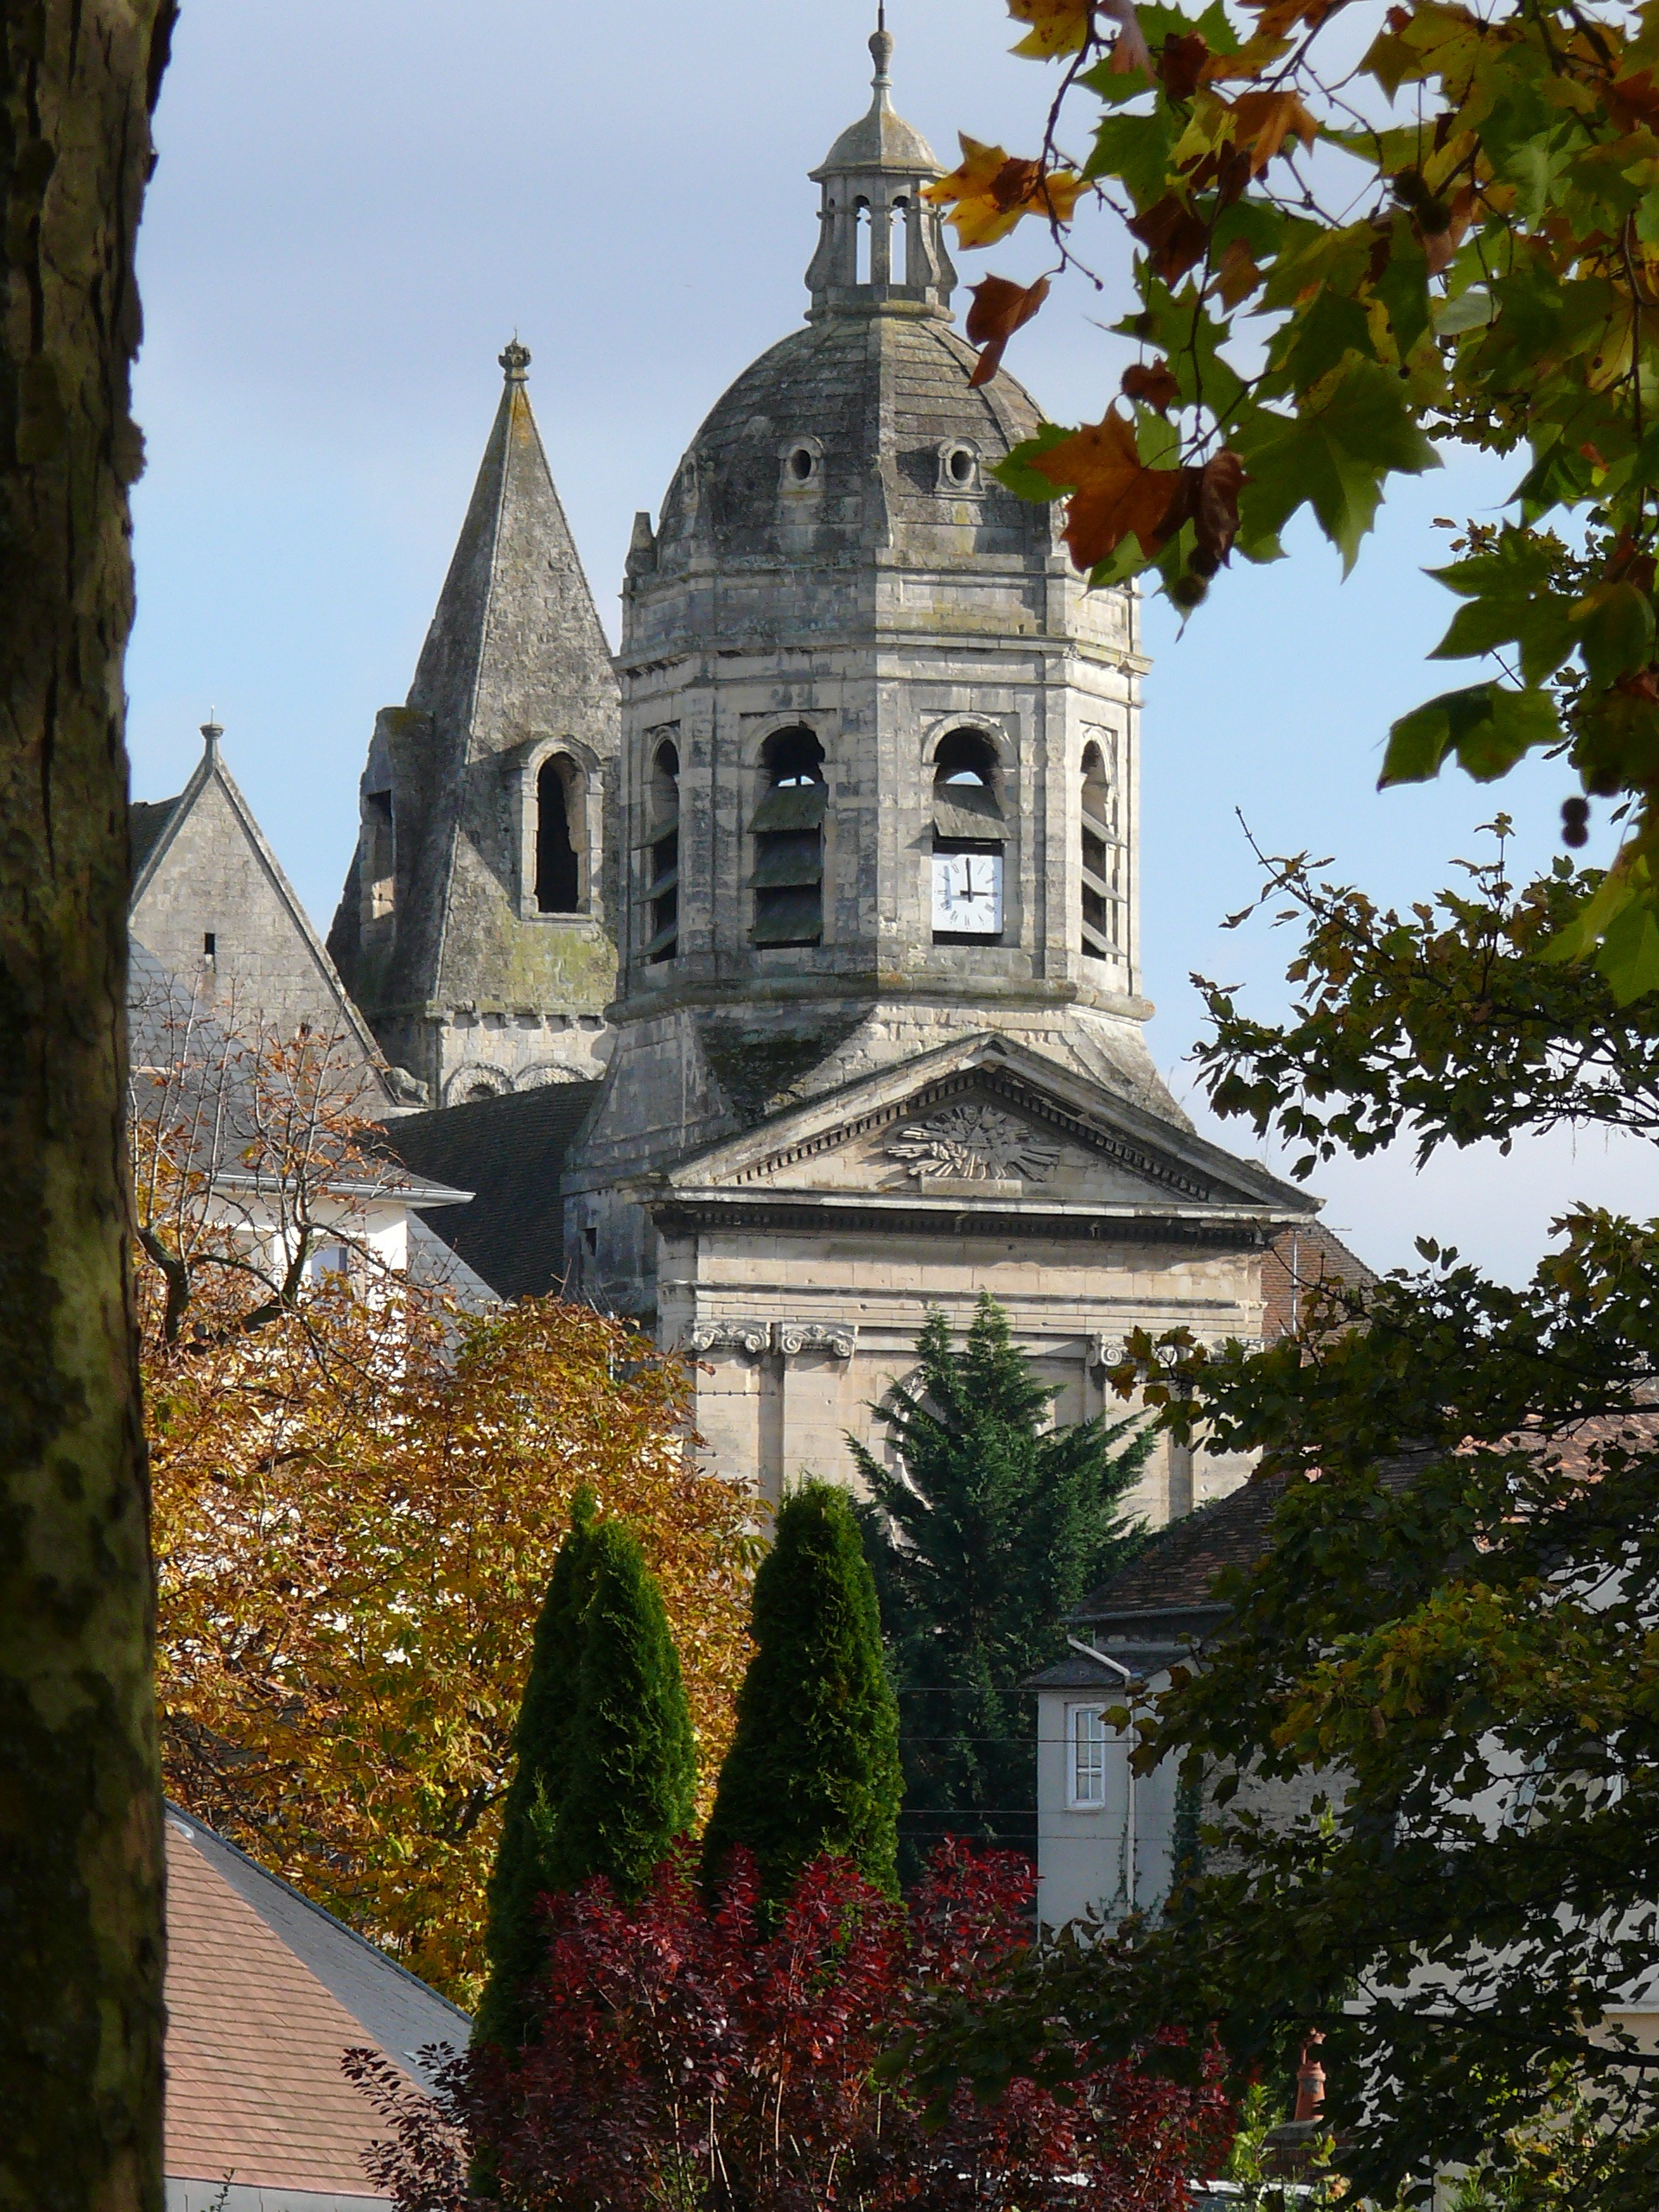
tree, sky, house, fall, clock, building, chateau, city, france, tower, religion, church, chapel, fir, place of worship, bell tower, leaves, colors, vegetation, monastery, shrine, pierre, normandy, heritage, estate, former, religious monuments, caen, spanish missions in california